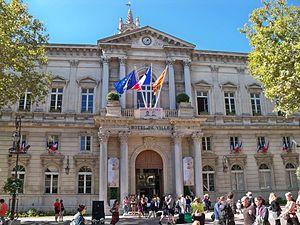
mairie d'Avignon
Avignon est une ville du sud de la France, située au confluent du Rhône et de la Durance. C'est la ville où siège le conseil du Grand Avignon. Avignon est le chef-lieu de l'arrondissement d'Avignon et du département de Vaucluse. Ses habitants s'appellent les Avignonnais.